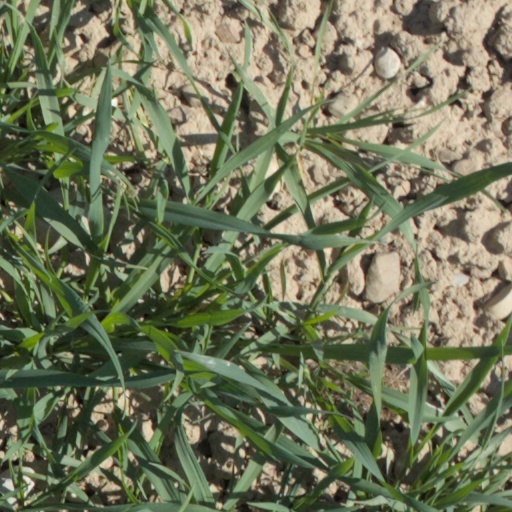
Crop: wheat